Jonathan Ikoné

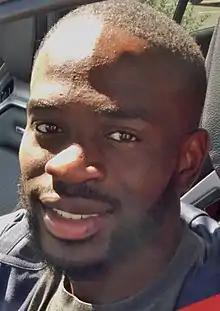
Ikoné in 2018

Nanitamo Jonathan Ikoné (born 2 May 1998) is a French professional footballer who plays as a forward for Italian club Fiorentina.